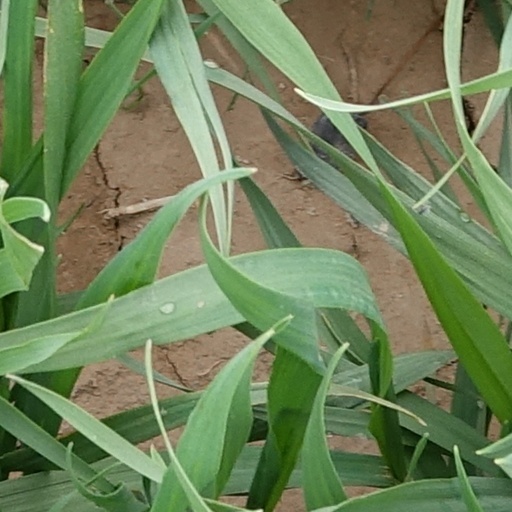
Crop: wheat